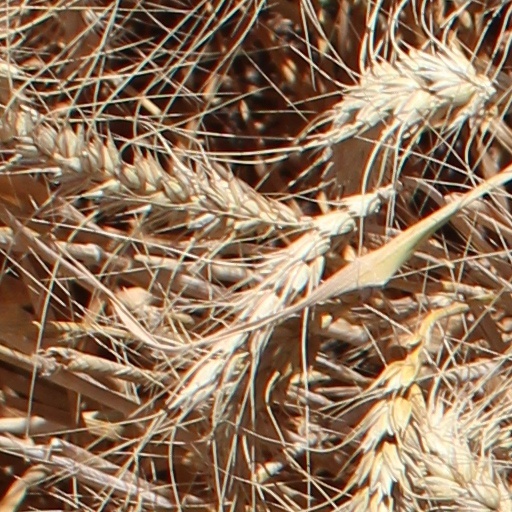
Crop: wheat